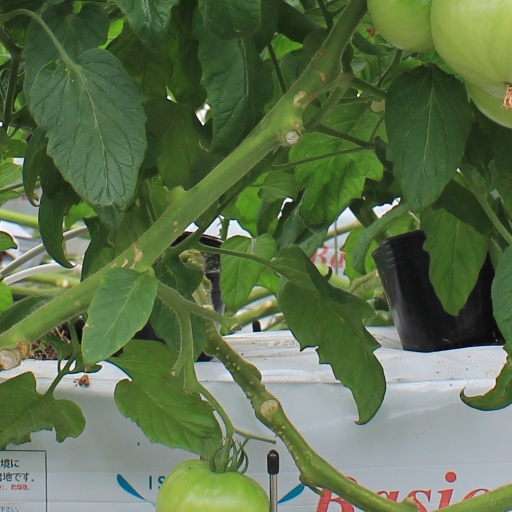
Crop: tomato